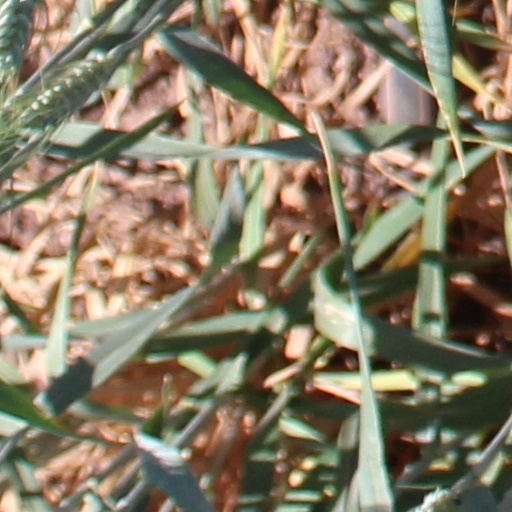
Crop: wheat